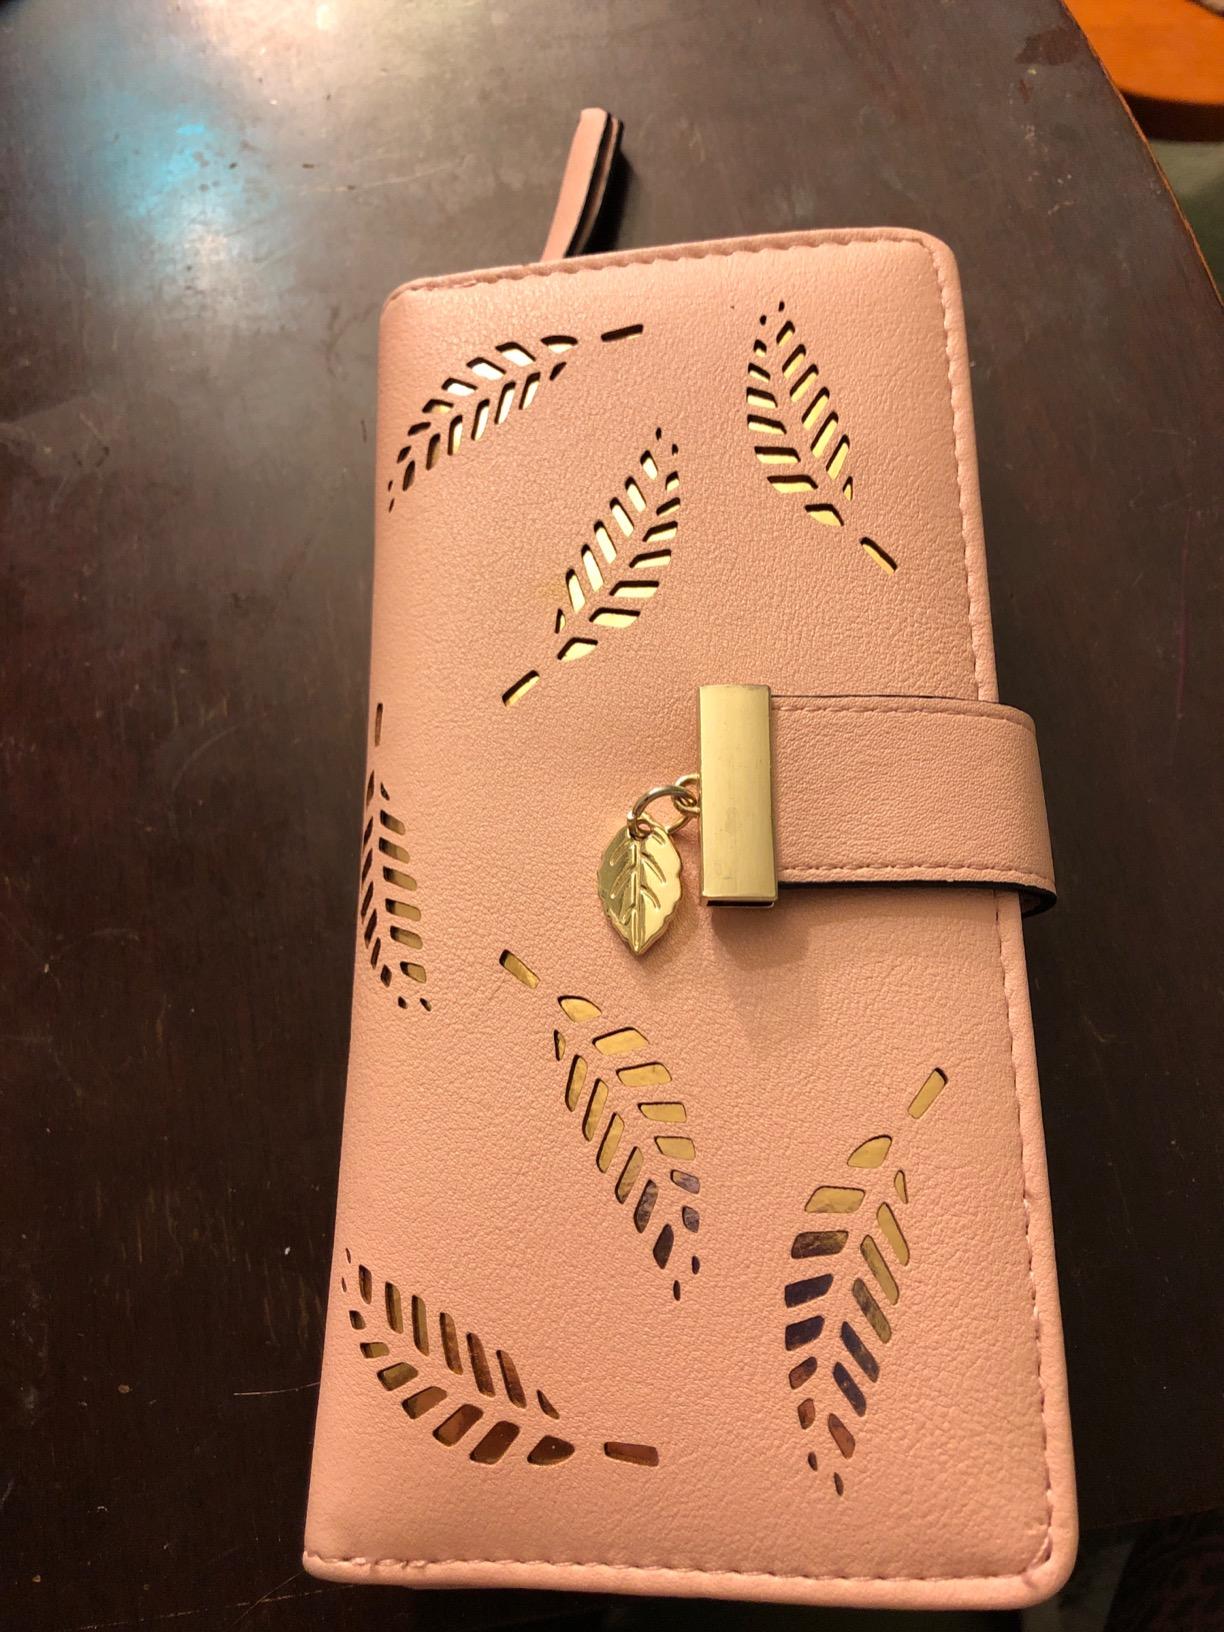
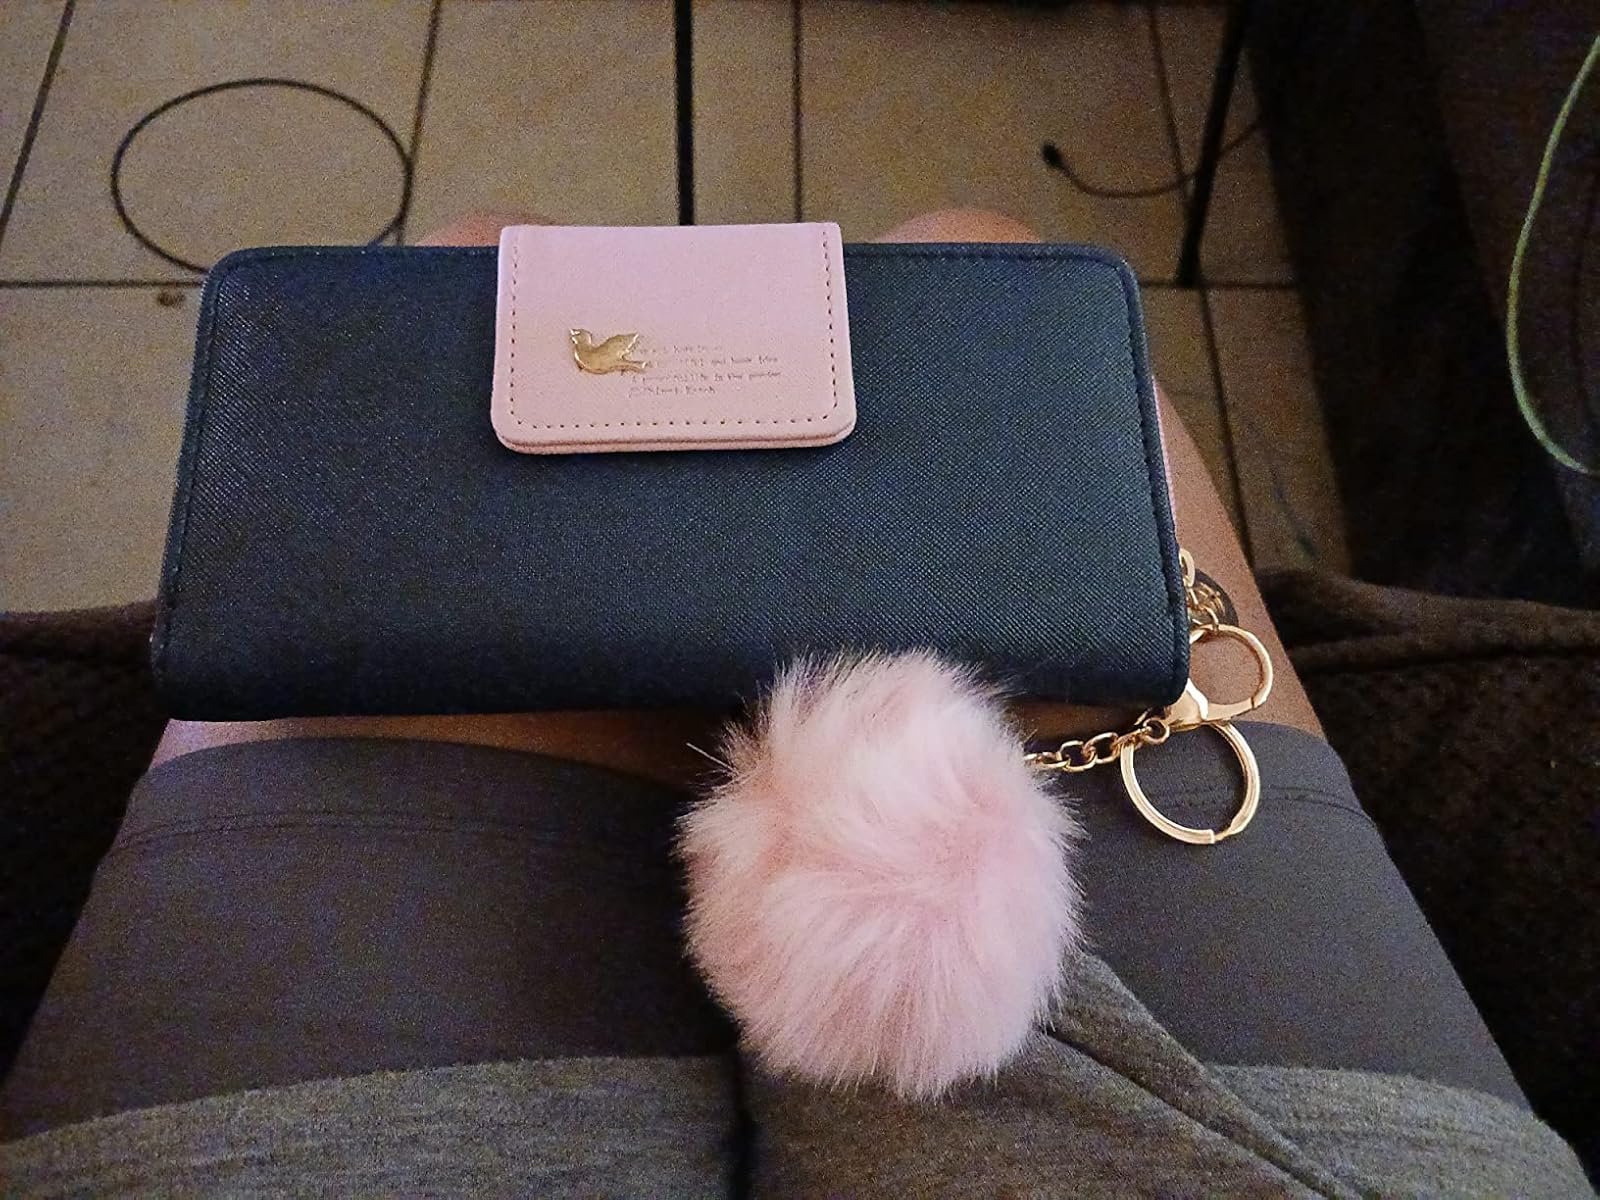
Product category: accessories_handbag
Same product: no